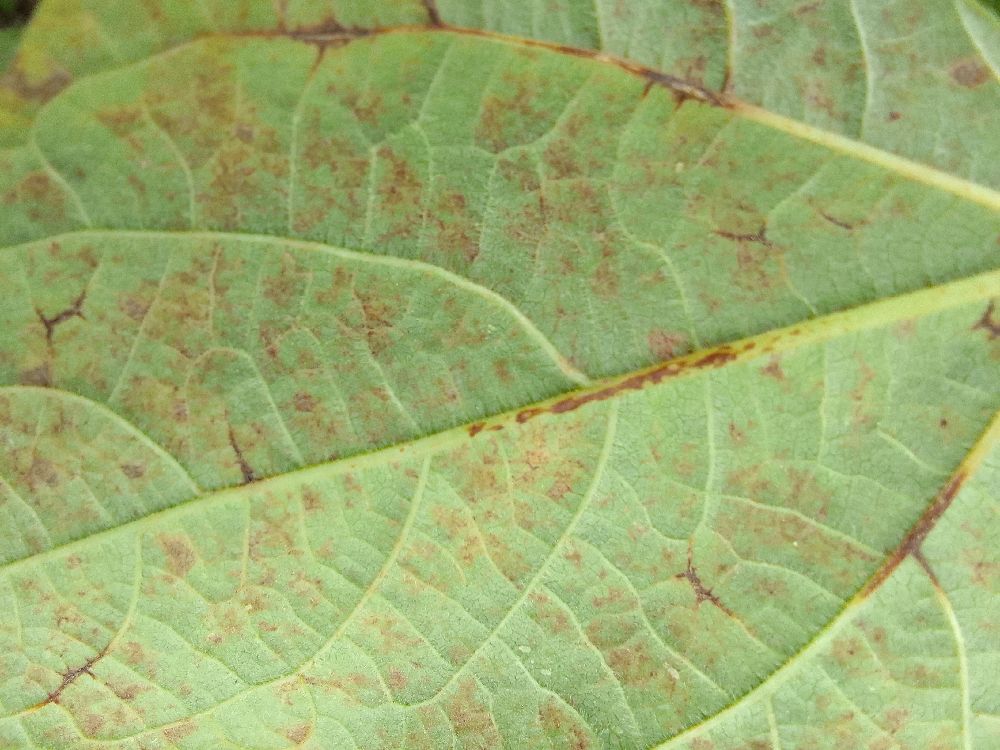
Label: anthracnose